Sky position (RA, Dec in degrees): 184.32, 3.658
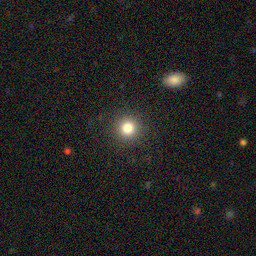
Galaxy morphology: Round Smooth Galaxies